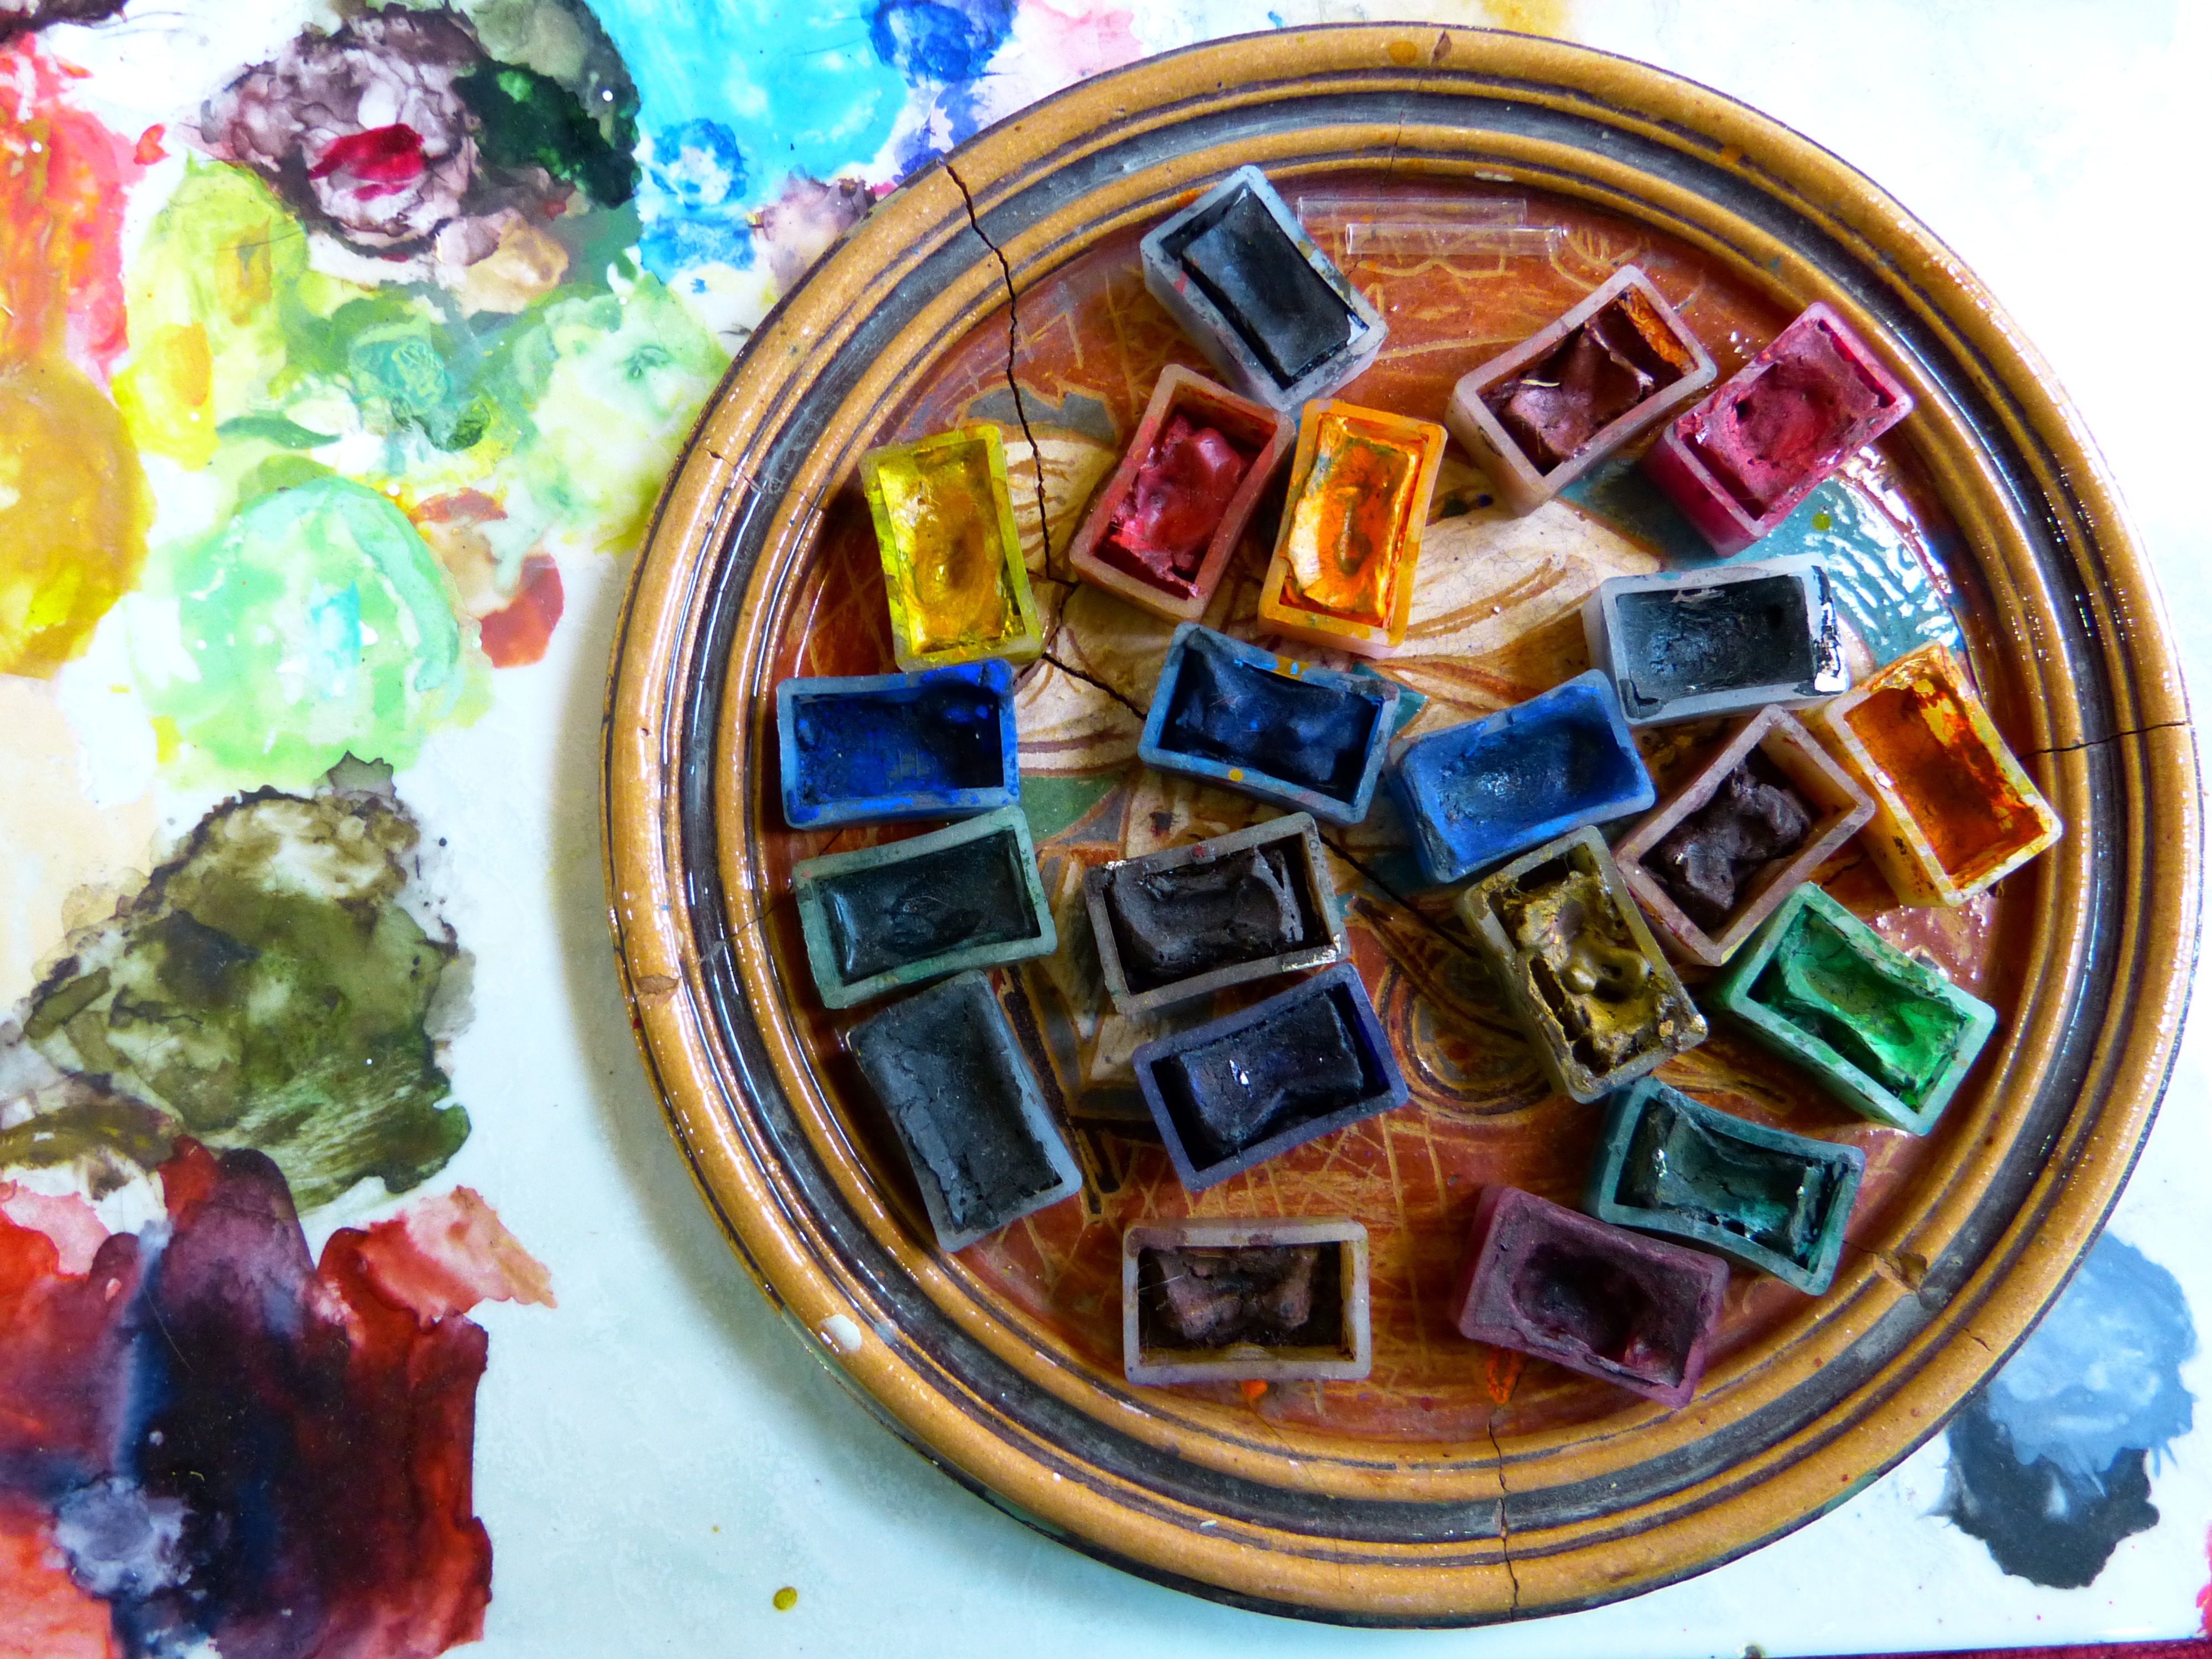
glass, brush, food, color, paint, colorful, dessert, toy, painting, watercolor, art, watercolour, watercolour painting